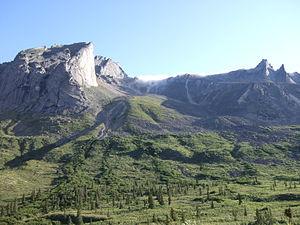
La toundra alpine des monts Ogilvie et MacKenzie est une écorégion terrestre nord-américaine du type toundra du World Wildlife Fund.
Les prairies et terres arbustives de montagne représentent un biome défini par le WWF.